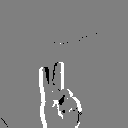
ASL letter: v